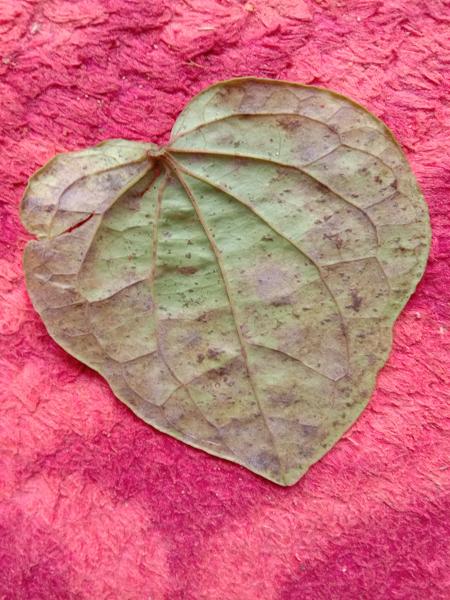
Plant: Betel